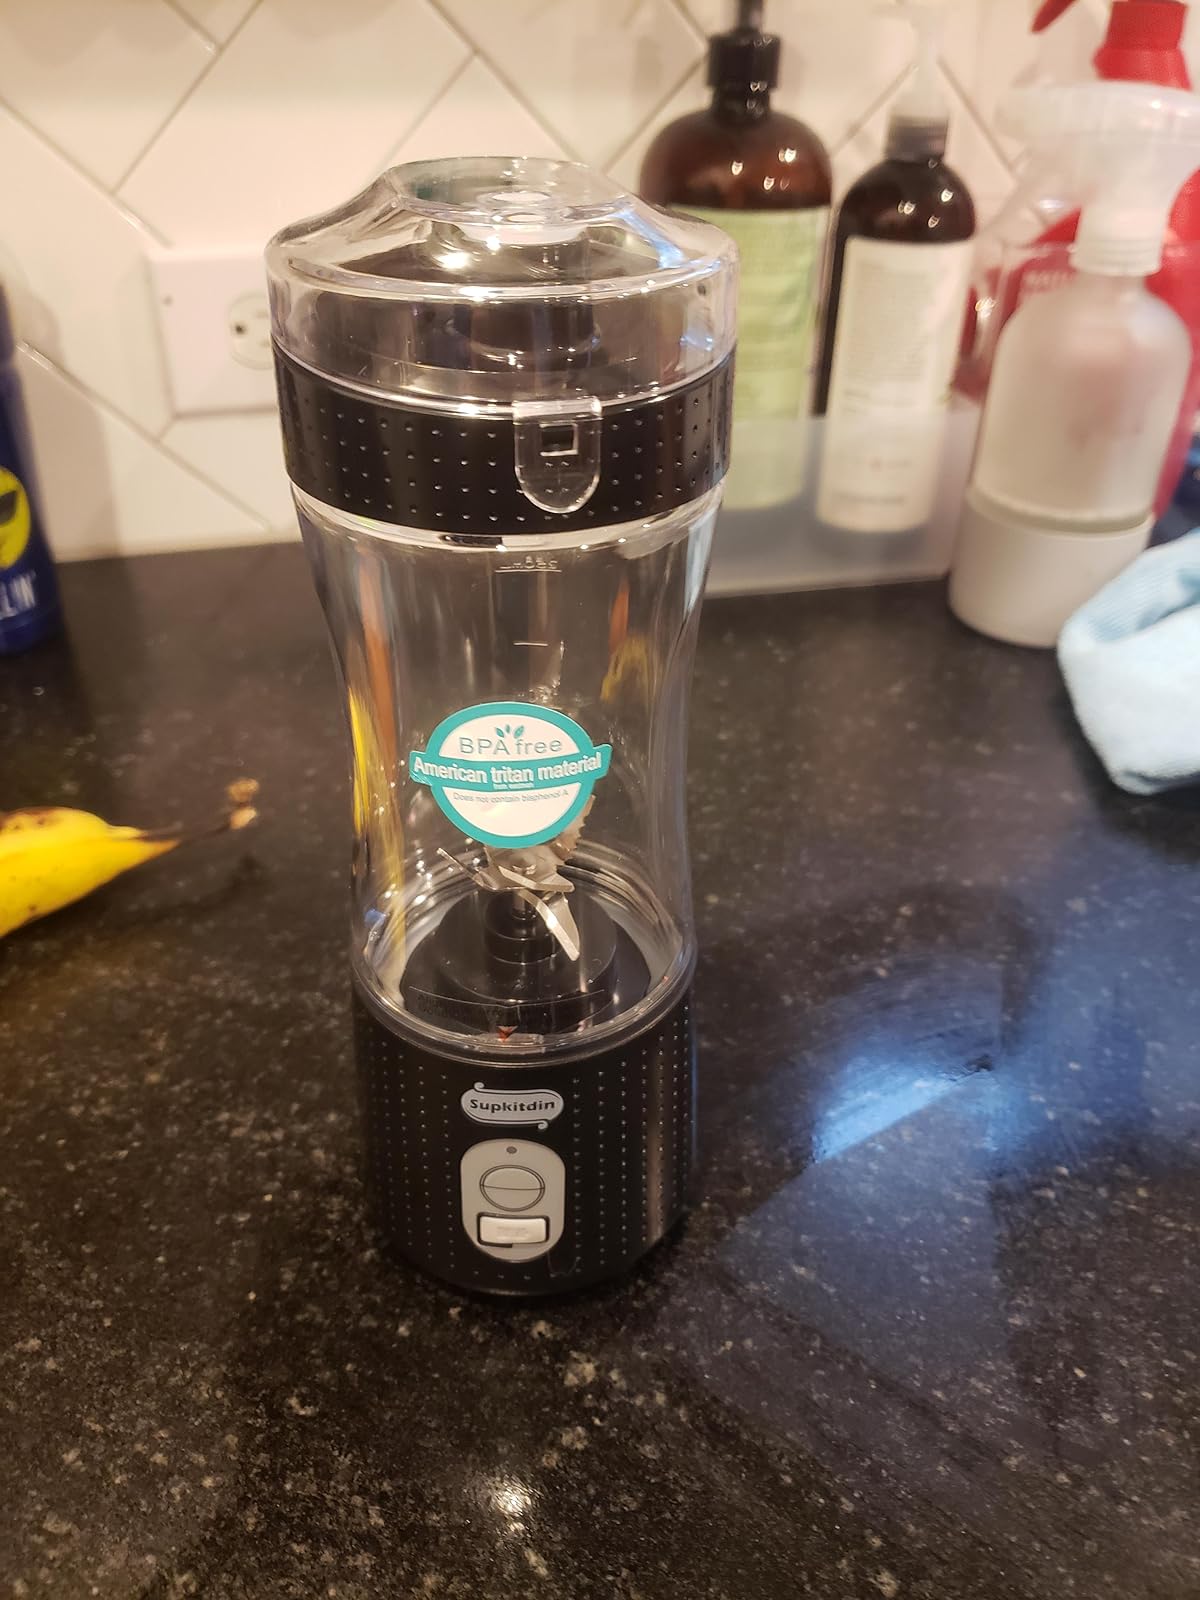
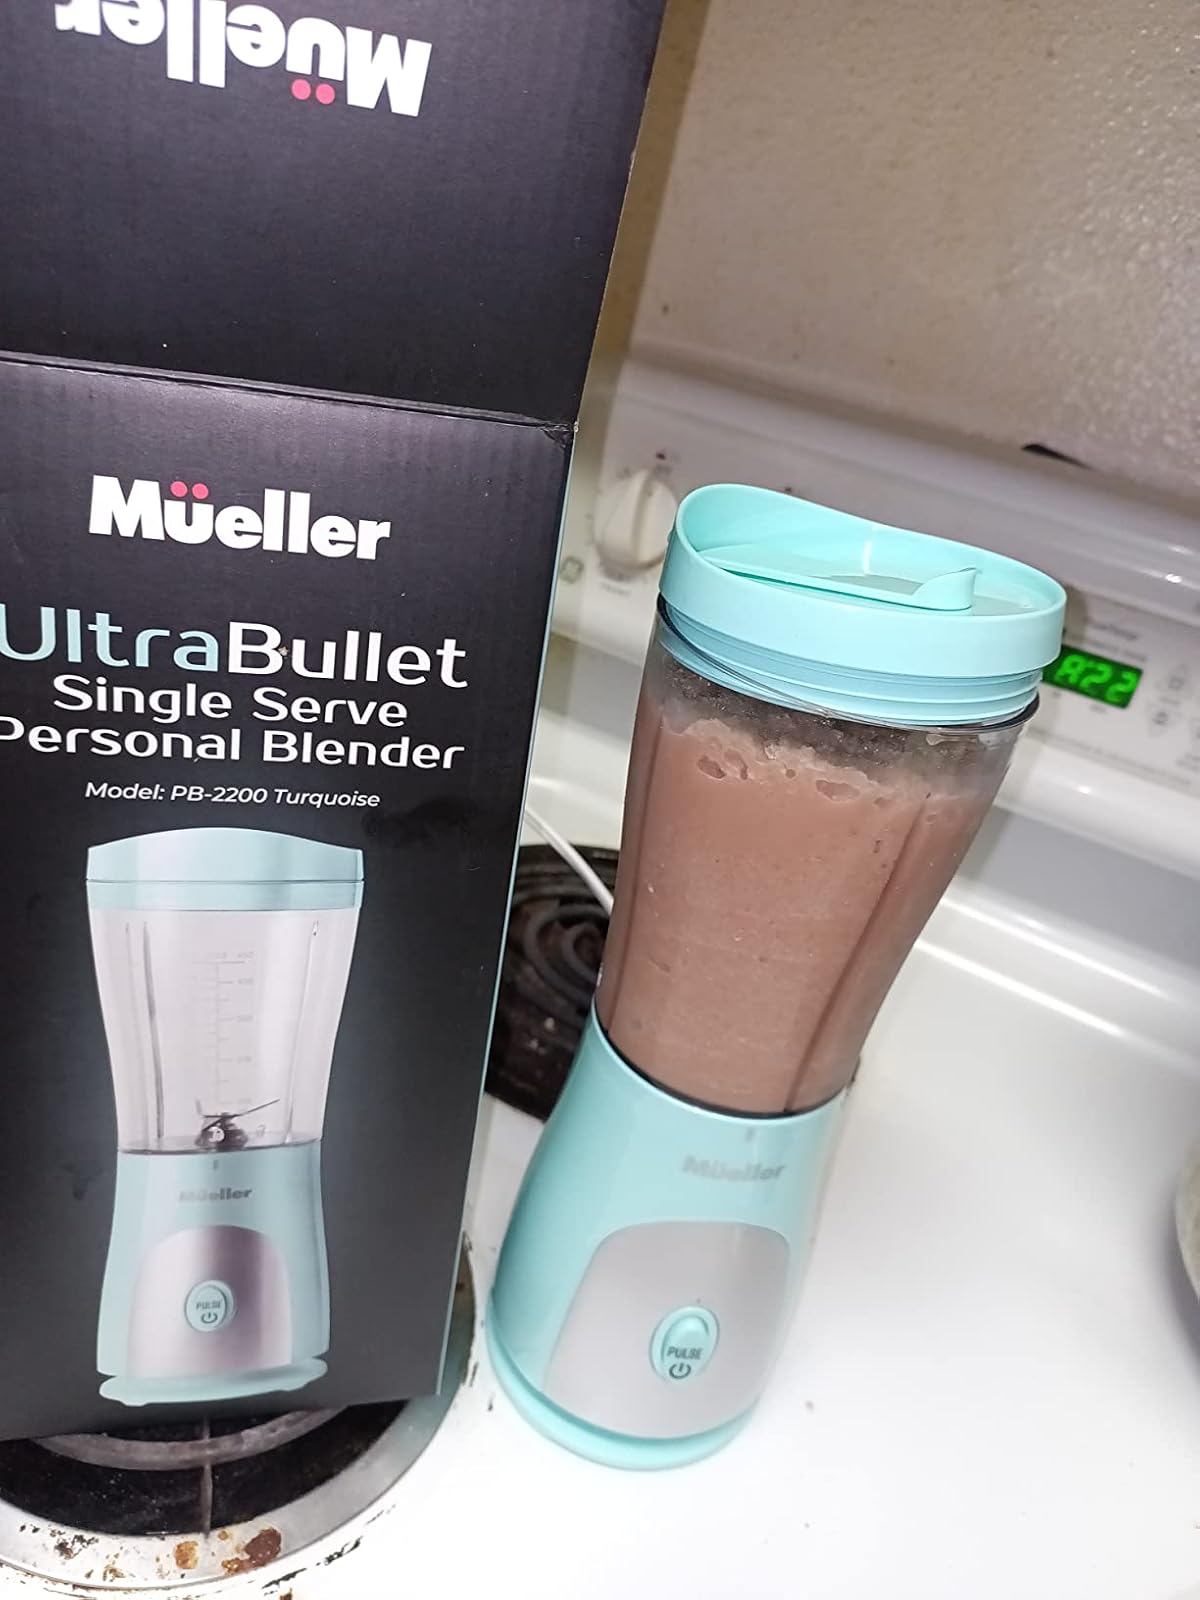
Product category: items_blender
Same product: no